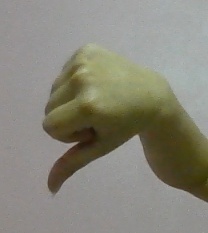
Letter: waw